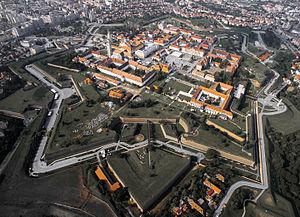
Alba Iulia est une ville de Roumanie située en Transylvanie, dans le județ d'Alba dont elle est le chef-lieu. Elle était la capitale historique, politique et religieuse de la Principauté de Transylvanie.